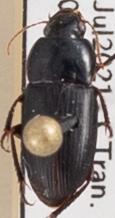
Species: Harpalus ellipsis
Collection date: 2021-07-07
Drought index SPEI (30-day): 1.546
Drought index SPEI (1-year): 0.086
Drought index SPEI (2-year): -0.418